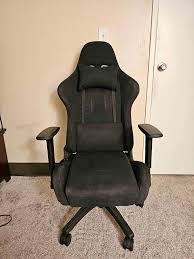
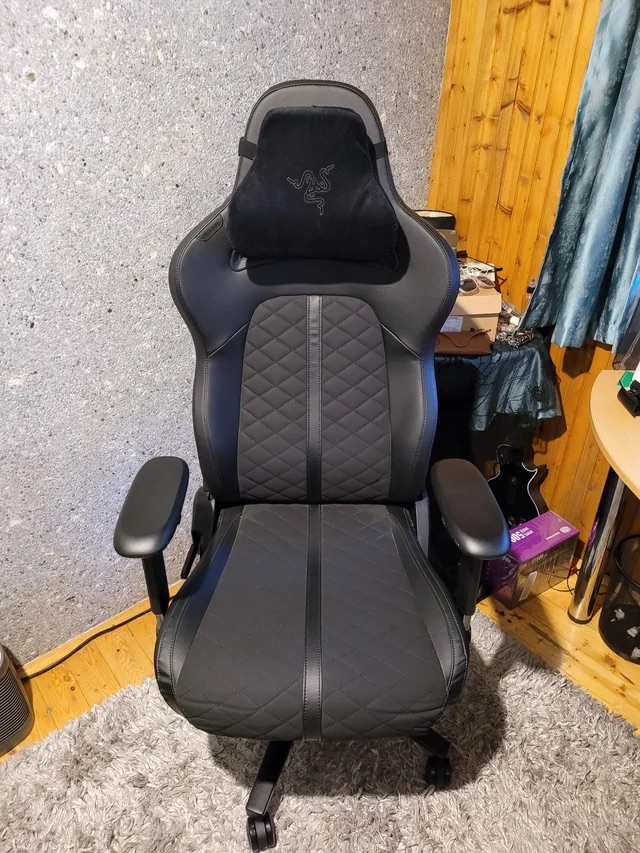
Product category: items_chair
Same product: no